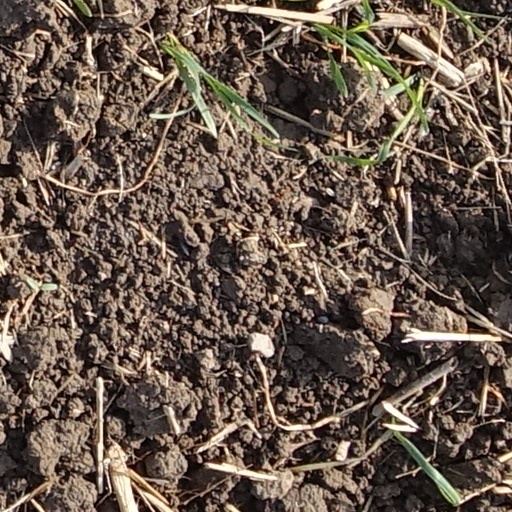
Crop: wheat